Darley Abbey

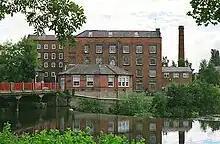
Boar's Head Mills

These mills later became known as the 'Boar's Head Mills' (the Evans family crest was a Boar's Head) and were constructed between 1782 and 1830. The Boar's Head Mills specialised in quality thread for sewing,